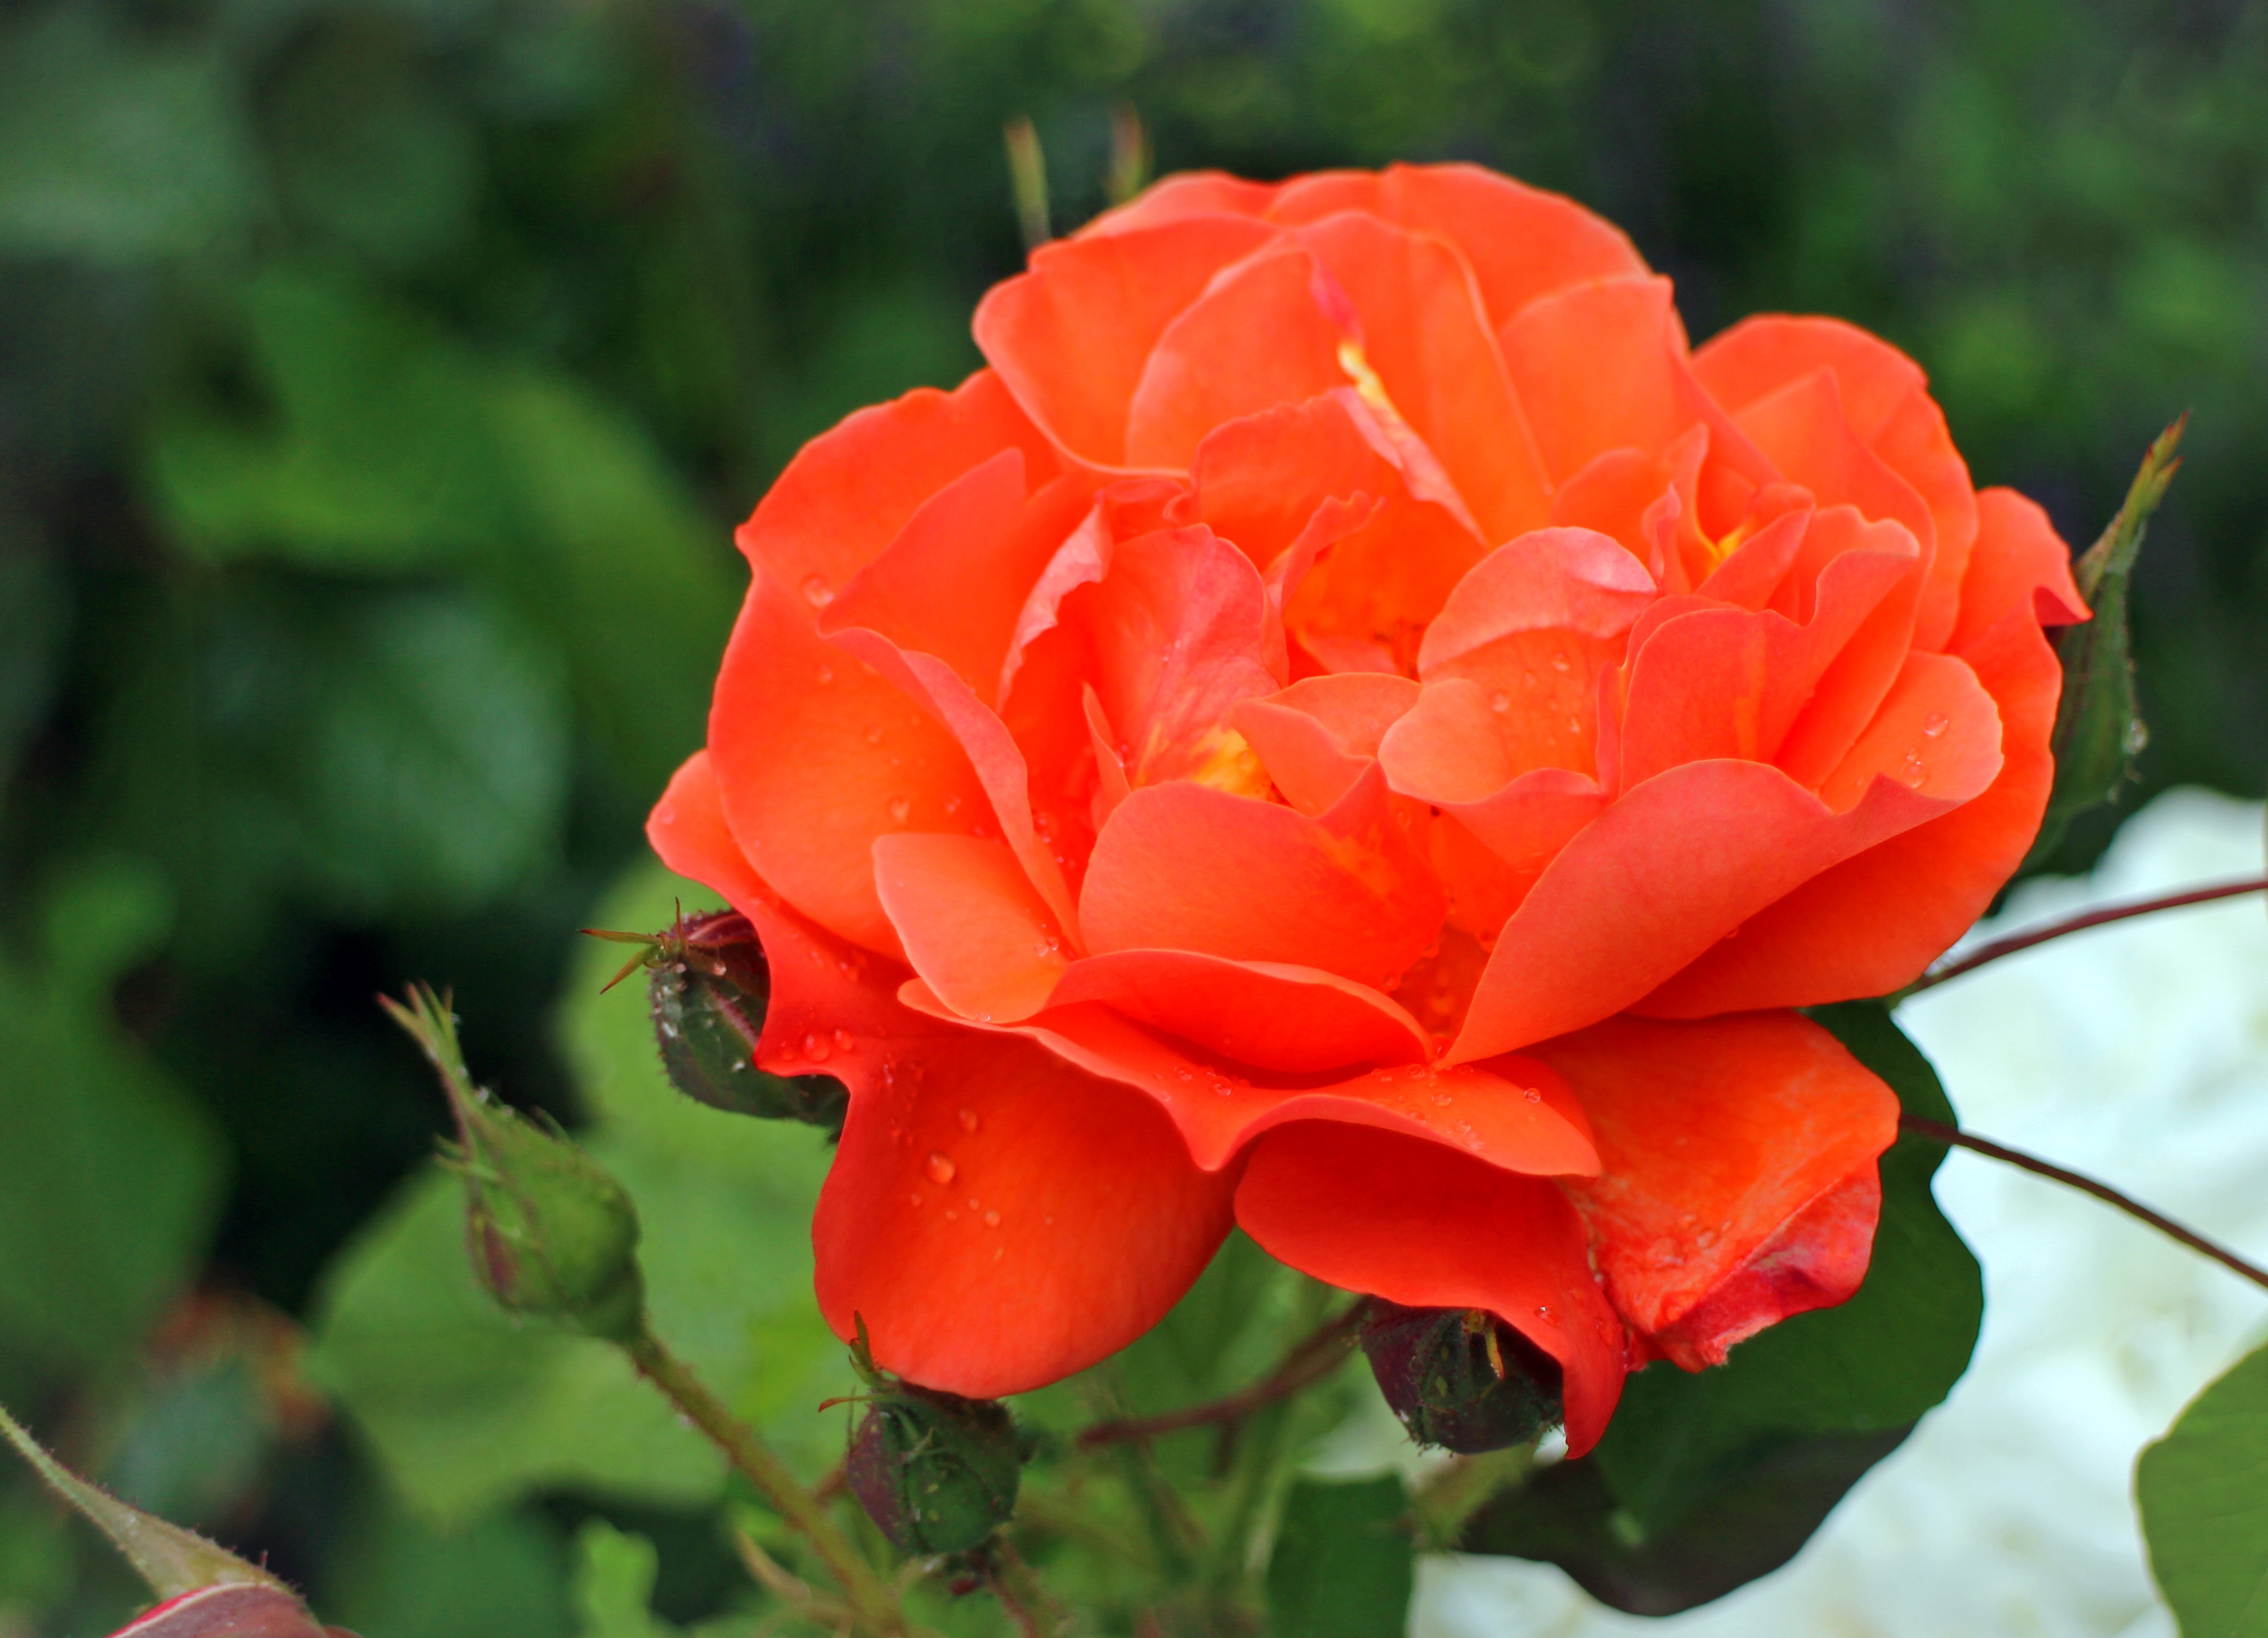
nature, blossom, plant, flower, petal, bloom, summer, rose, red, romantic, botany, garden, pink, flora, flowers, roses, petals, beauty, floribunda, rose bloom, macro photography, flowering plant, garden roses, rose family, annual plant, land plant, rose order